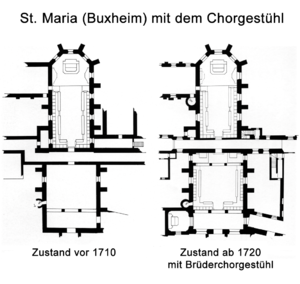
Les stalles de Buxheim, réalisées entre 1687 et 1691 par Ignaz Waibl pour l’église conventuelle Sainte-Marie de la chartreuse de Buxheim en Souabe, constituent un chef-d’œuvre de sculpture baroque. Après la sécularisation de la chartreuse en 1802, elles devinrent en 1803 propriété du comte Hugo de Waldbott von Bassenheim, qui, en 1833, les fit vendre aux enchères à Munich. Lors d’une nouvelle vente en 1886, elles furent acquises par le directeur de la Banque d’Angleterre, qui les donna aux sœurs de St Saviour’s Hospital à Londres. En 1964, celles-ci emportèrent leurs stalles à Hythe, dans le Kent. En 1980, les stalles ont pu être rachetées par le gouvernement de Souabe pour 450 000 £, ce qui équivaut à un peu plus d’un million d’euros. De 1980 à 1994, elles ont été soigneusement restaurées et remises à leur ancien emplacement dans la chartreuse de Buxheim.